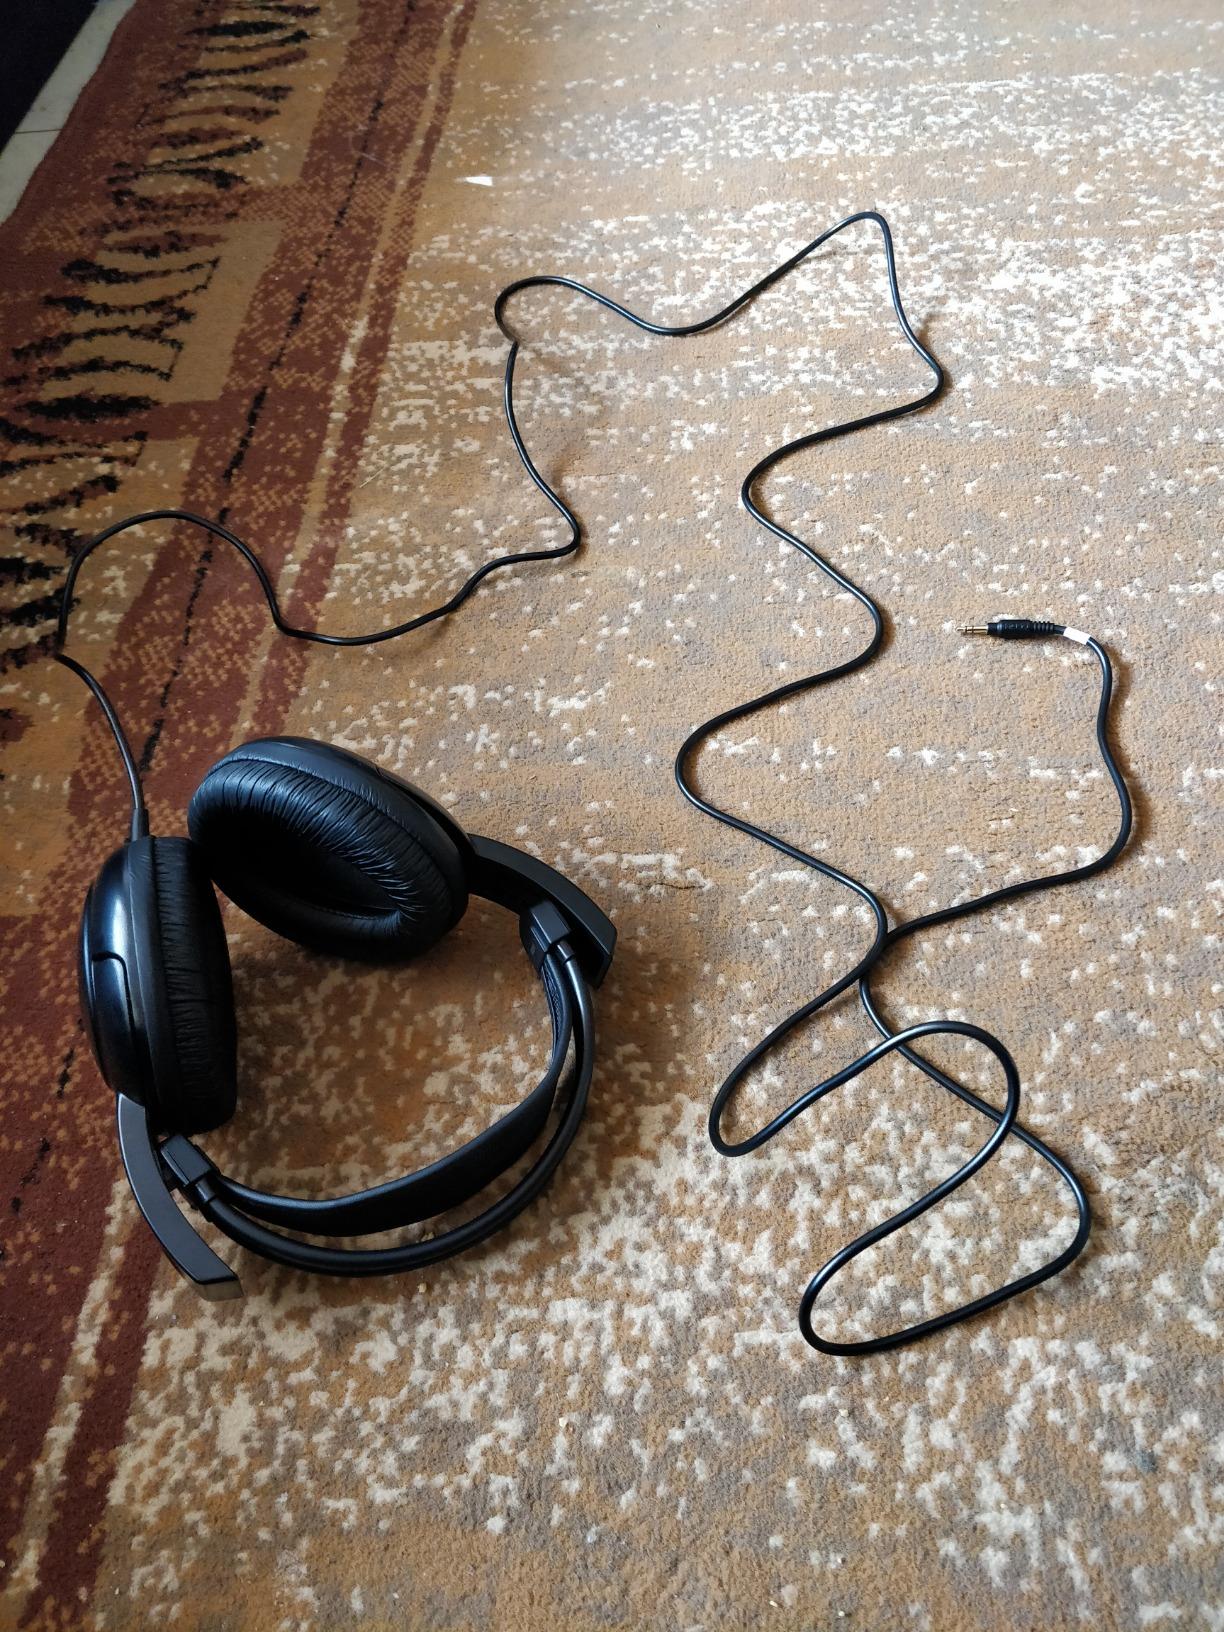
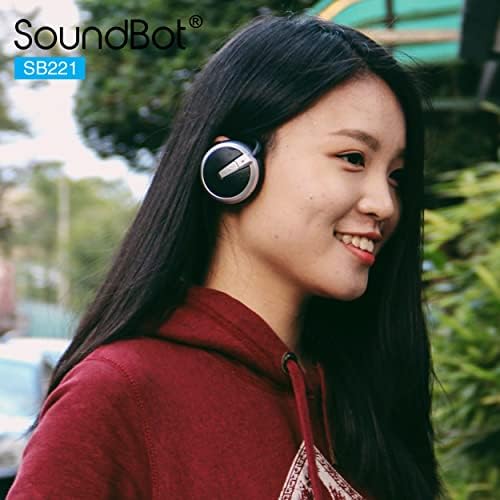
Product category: headphones
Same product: no